Murder of Tristyn Bailey

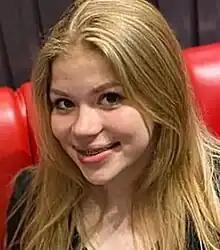
Tristyn Bailey in 2021

The murder of Tristyn Tyne Bailey took place on May 9, 2021, on Mother's Day, in St. Johns County, Florida, United States. Bailey, a 13-year-old middle schooler and cheerleader, was murdered by Aiden Fucci (born November 6, 2006), a 14-year-old schoolmate. Bailey was reported missing by her family that morning, her body was found later that day by a resident in a wooded area near St. Johns. Her body had 114 stab wounds.